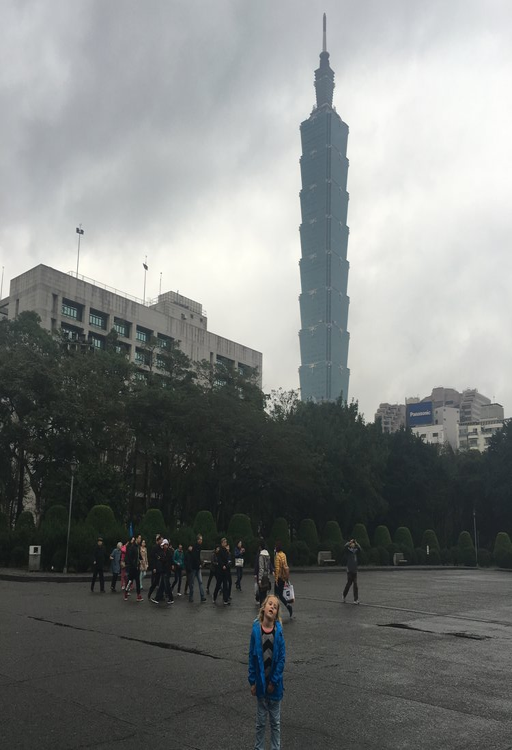
you can see taipei from all over the city